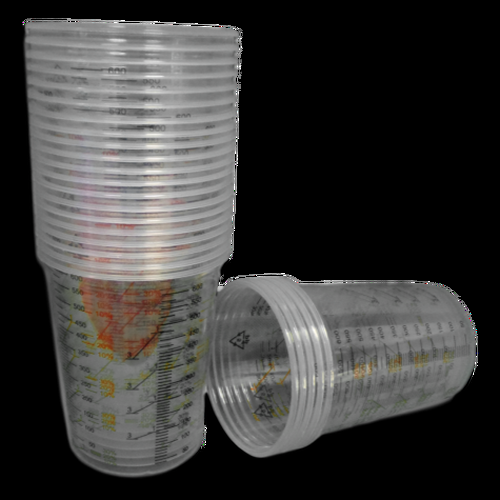
Label: plastic